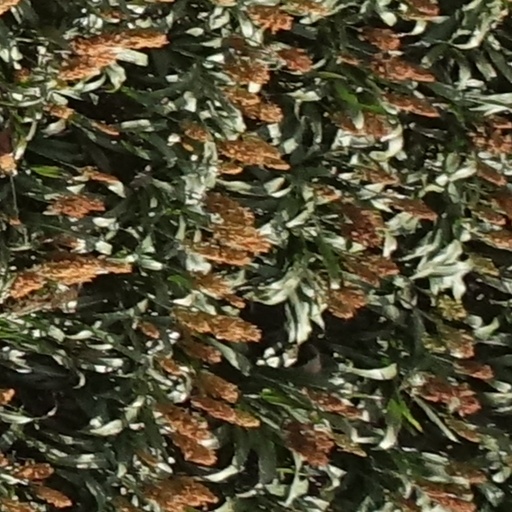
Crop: sorghum